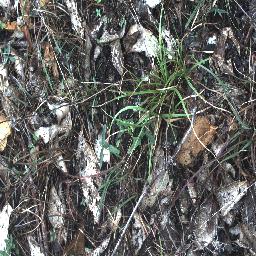
Label: negative